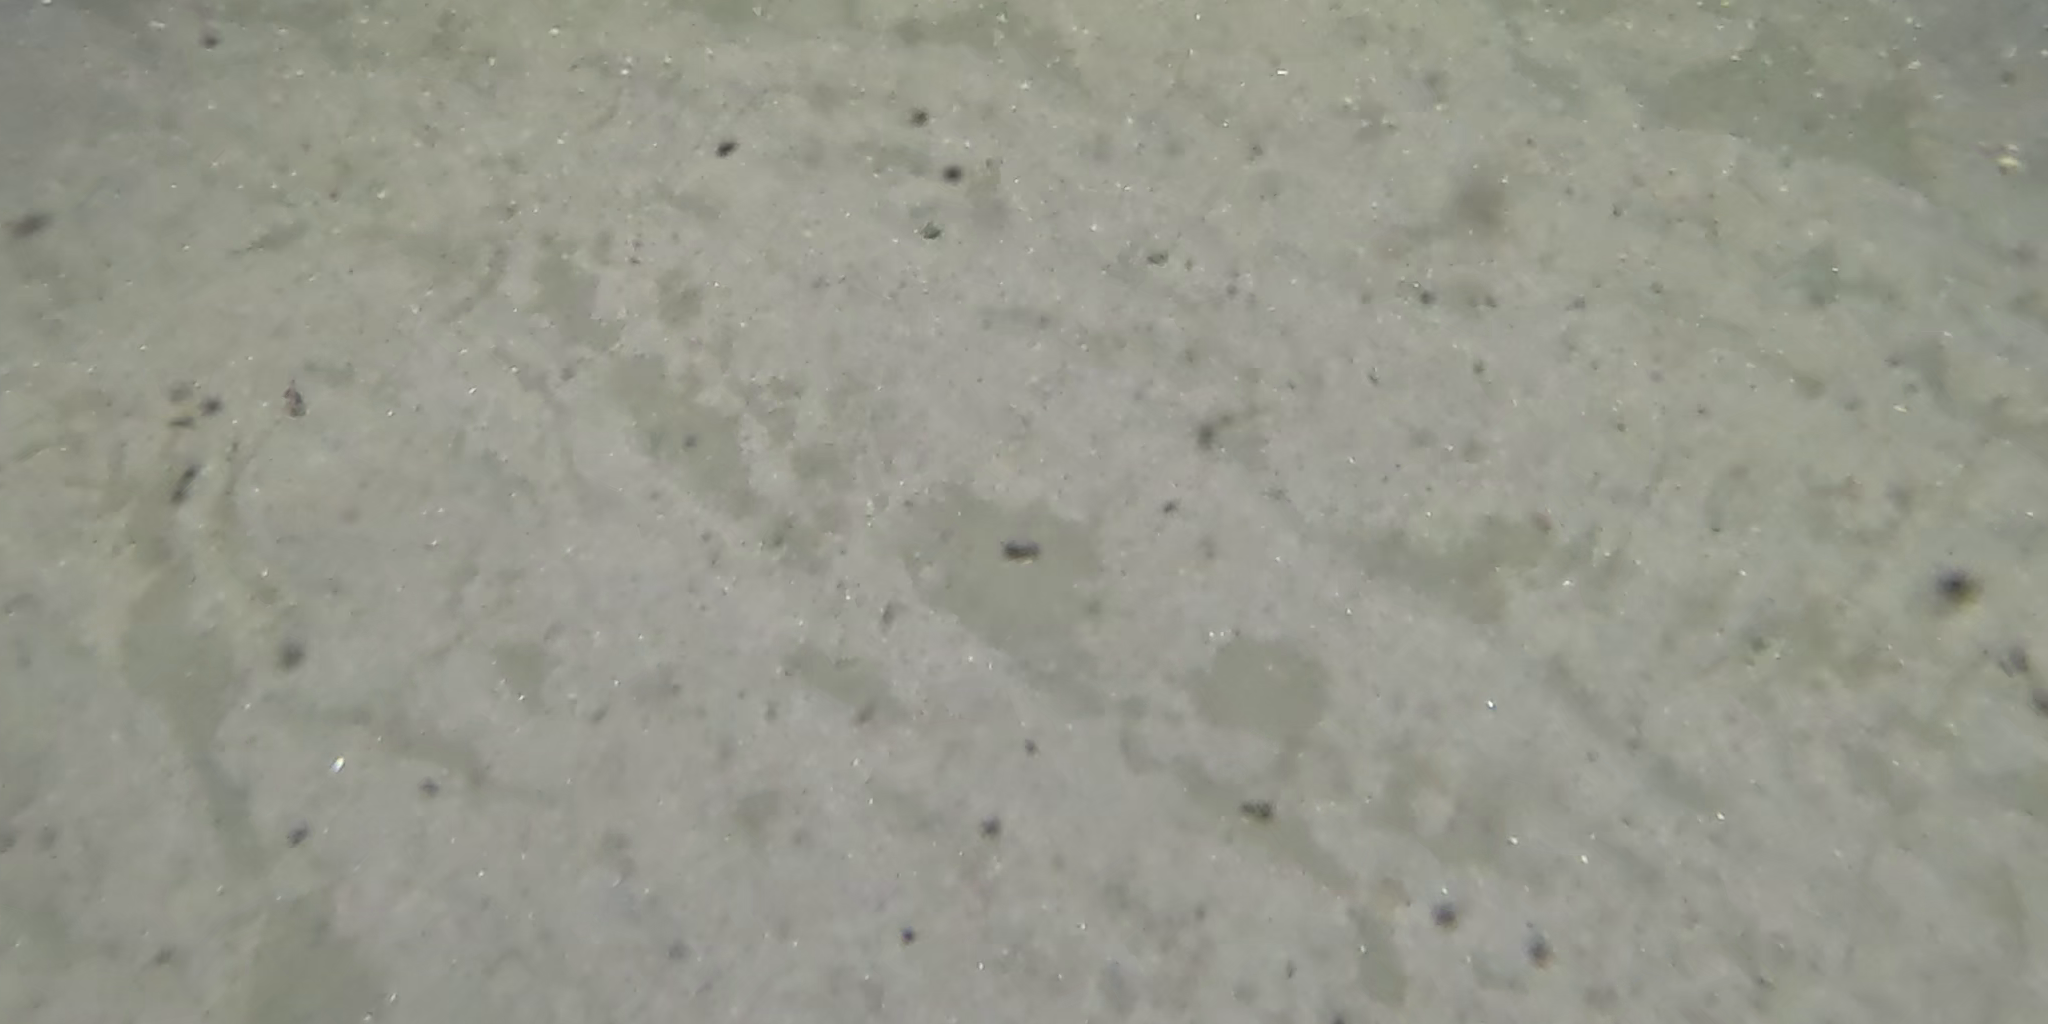
Seabed habitat: sand